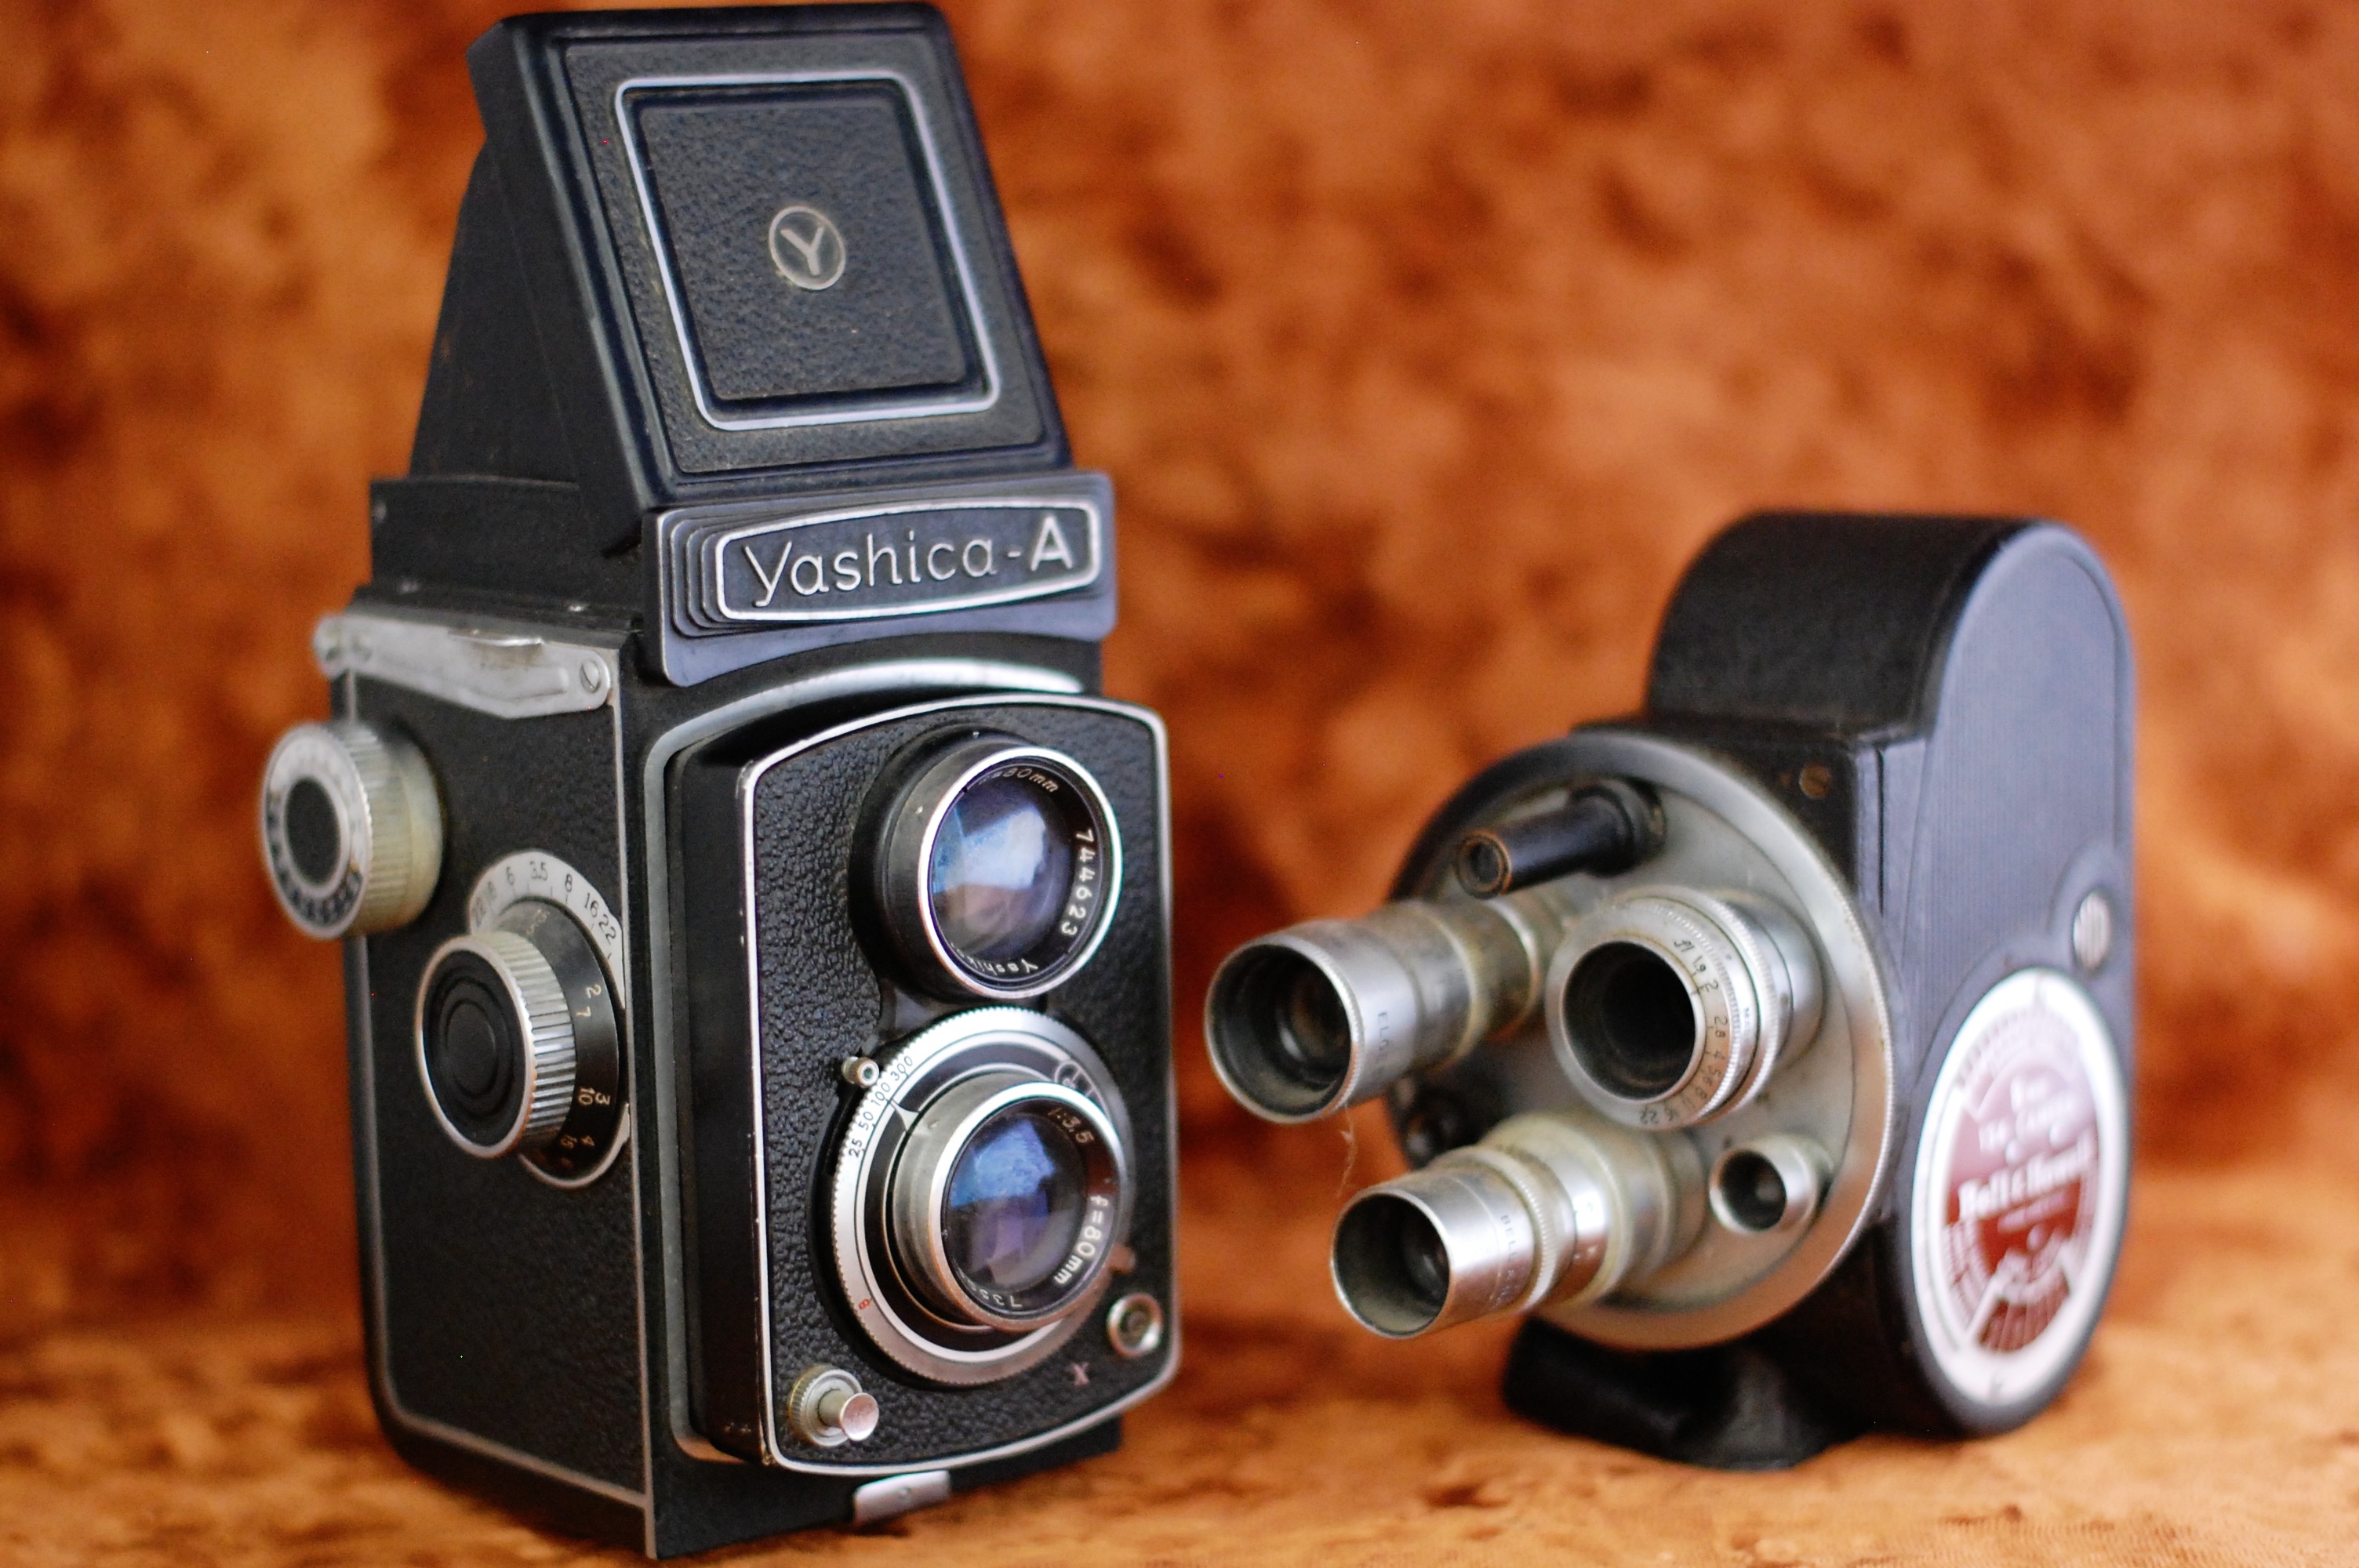
camera, photographer, retro, old, old camera, digital camera, antiques, collector, photo camera, camera old, old cameras, camera photo